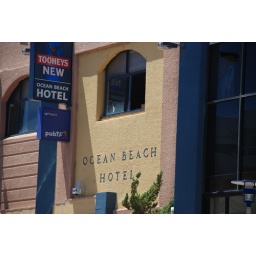
iconic cottesloe landmark - ocean beach hotel. Consumed my fair share there over the years